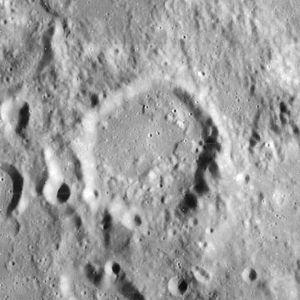
Andel ou Anděl est un cratère d'impact sur la face visible de la Lune. Le nom fut officiellement adopté par l'Union astronomique internationale en 1935, en référence à l'astronome tchécoslovaque Karel Andel.